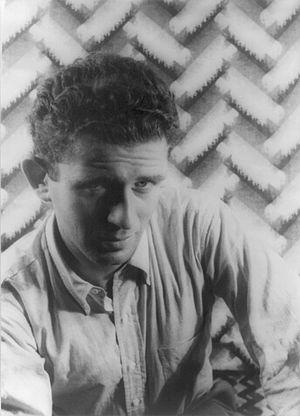
Norman Kingsley Mailer, né le 31 janvier 1923 à Long Branch dans le New Jersey aux États-Unis et mort le 10 novembre 2007 à New York, est un écrivain américain, un scénariste, un réalisateur et un acteur de cinéma.
Les Nus et les Morts est un roman américain de Norman Mailer publié en 1948.